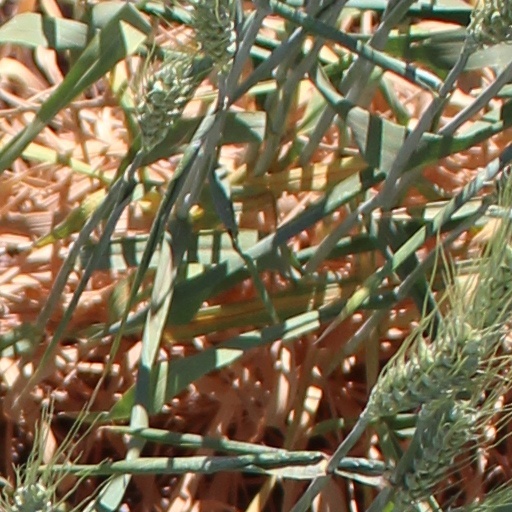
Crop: wheat